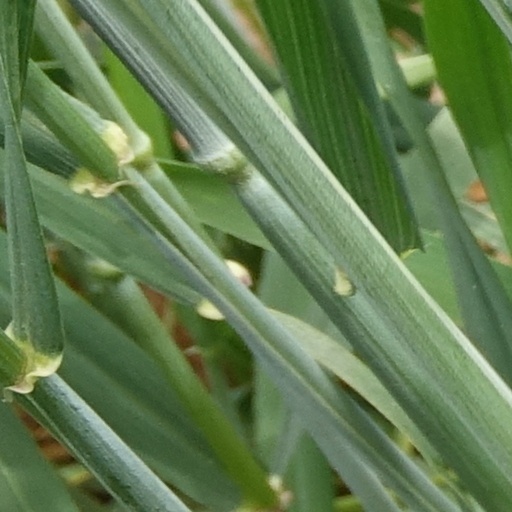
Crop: wheat